Trolleybuses in Seattle

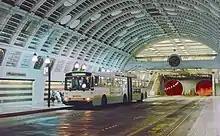
One of the 236 Breda dual-mode buses that operated as trolleybuses inside the Downtown Seattle Transit Tunnel from 1990 to 2005

The first trolleybus to operate on Seattle's streets was in 1937. It was brought to the city for a demonstration to gain public support for a plan to replace the debt-ridden streetcar and cable car system with a "trackless trolley" system. The demonstration was a success, but still reeling from the impacts of the Great Depression, Seattle voters rejected the plan in a municipal election on March 9, 1937.